History of Southampton

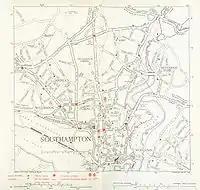
A road map of Southampton from 1948

There was competition between the two toll companies at Northam and Itchen, resulting in another new road on the east of the Itchen, connecting Woolston to Botley via Sholing and Hedge End.